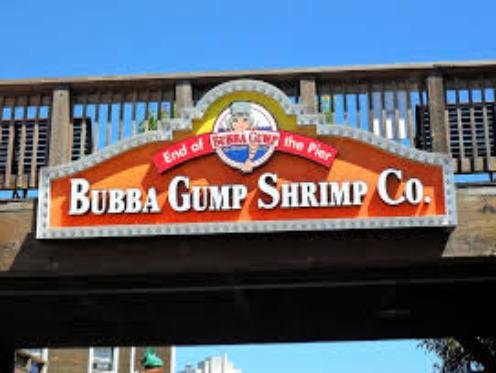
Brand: Bubba Gump Shrimp Company
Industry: Food